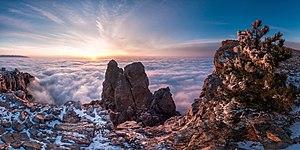
Aï-Petri est un sommet des monts de Crimée. Le nom s'applique à la fois à l'ensemble du plateau d'Aï-Petri et au mont Aï-Petri lui-même, aux formes caractéristiques de dents, qui se situe à l'extrémité sud du plateau. Ce nom date de l'ancienne préfecture romaine d'Orient de Cherson.